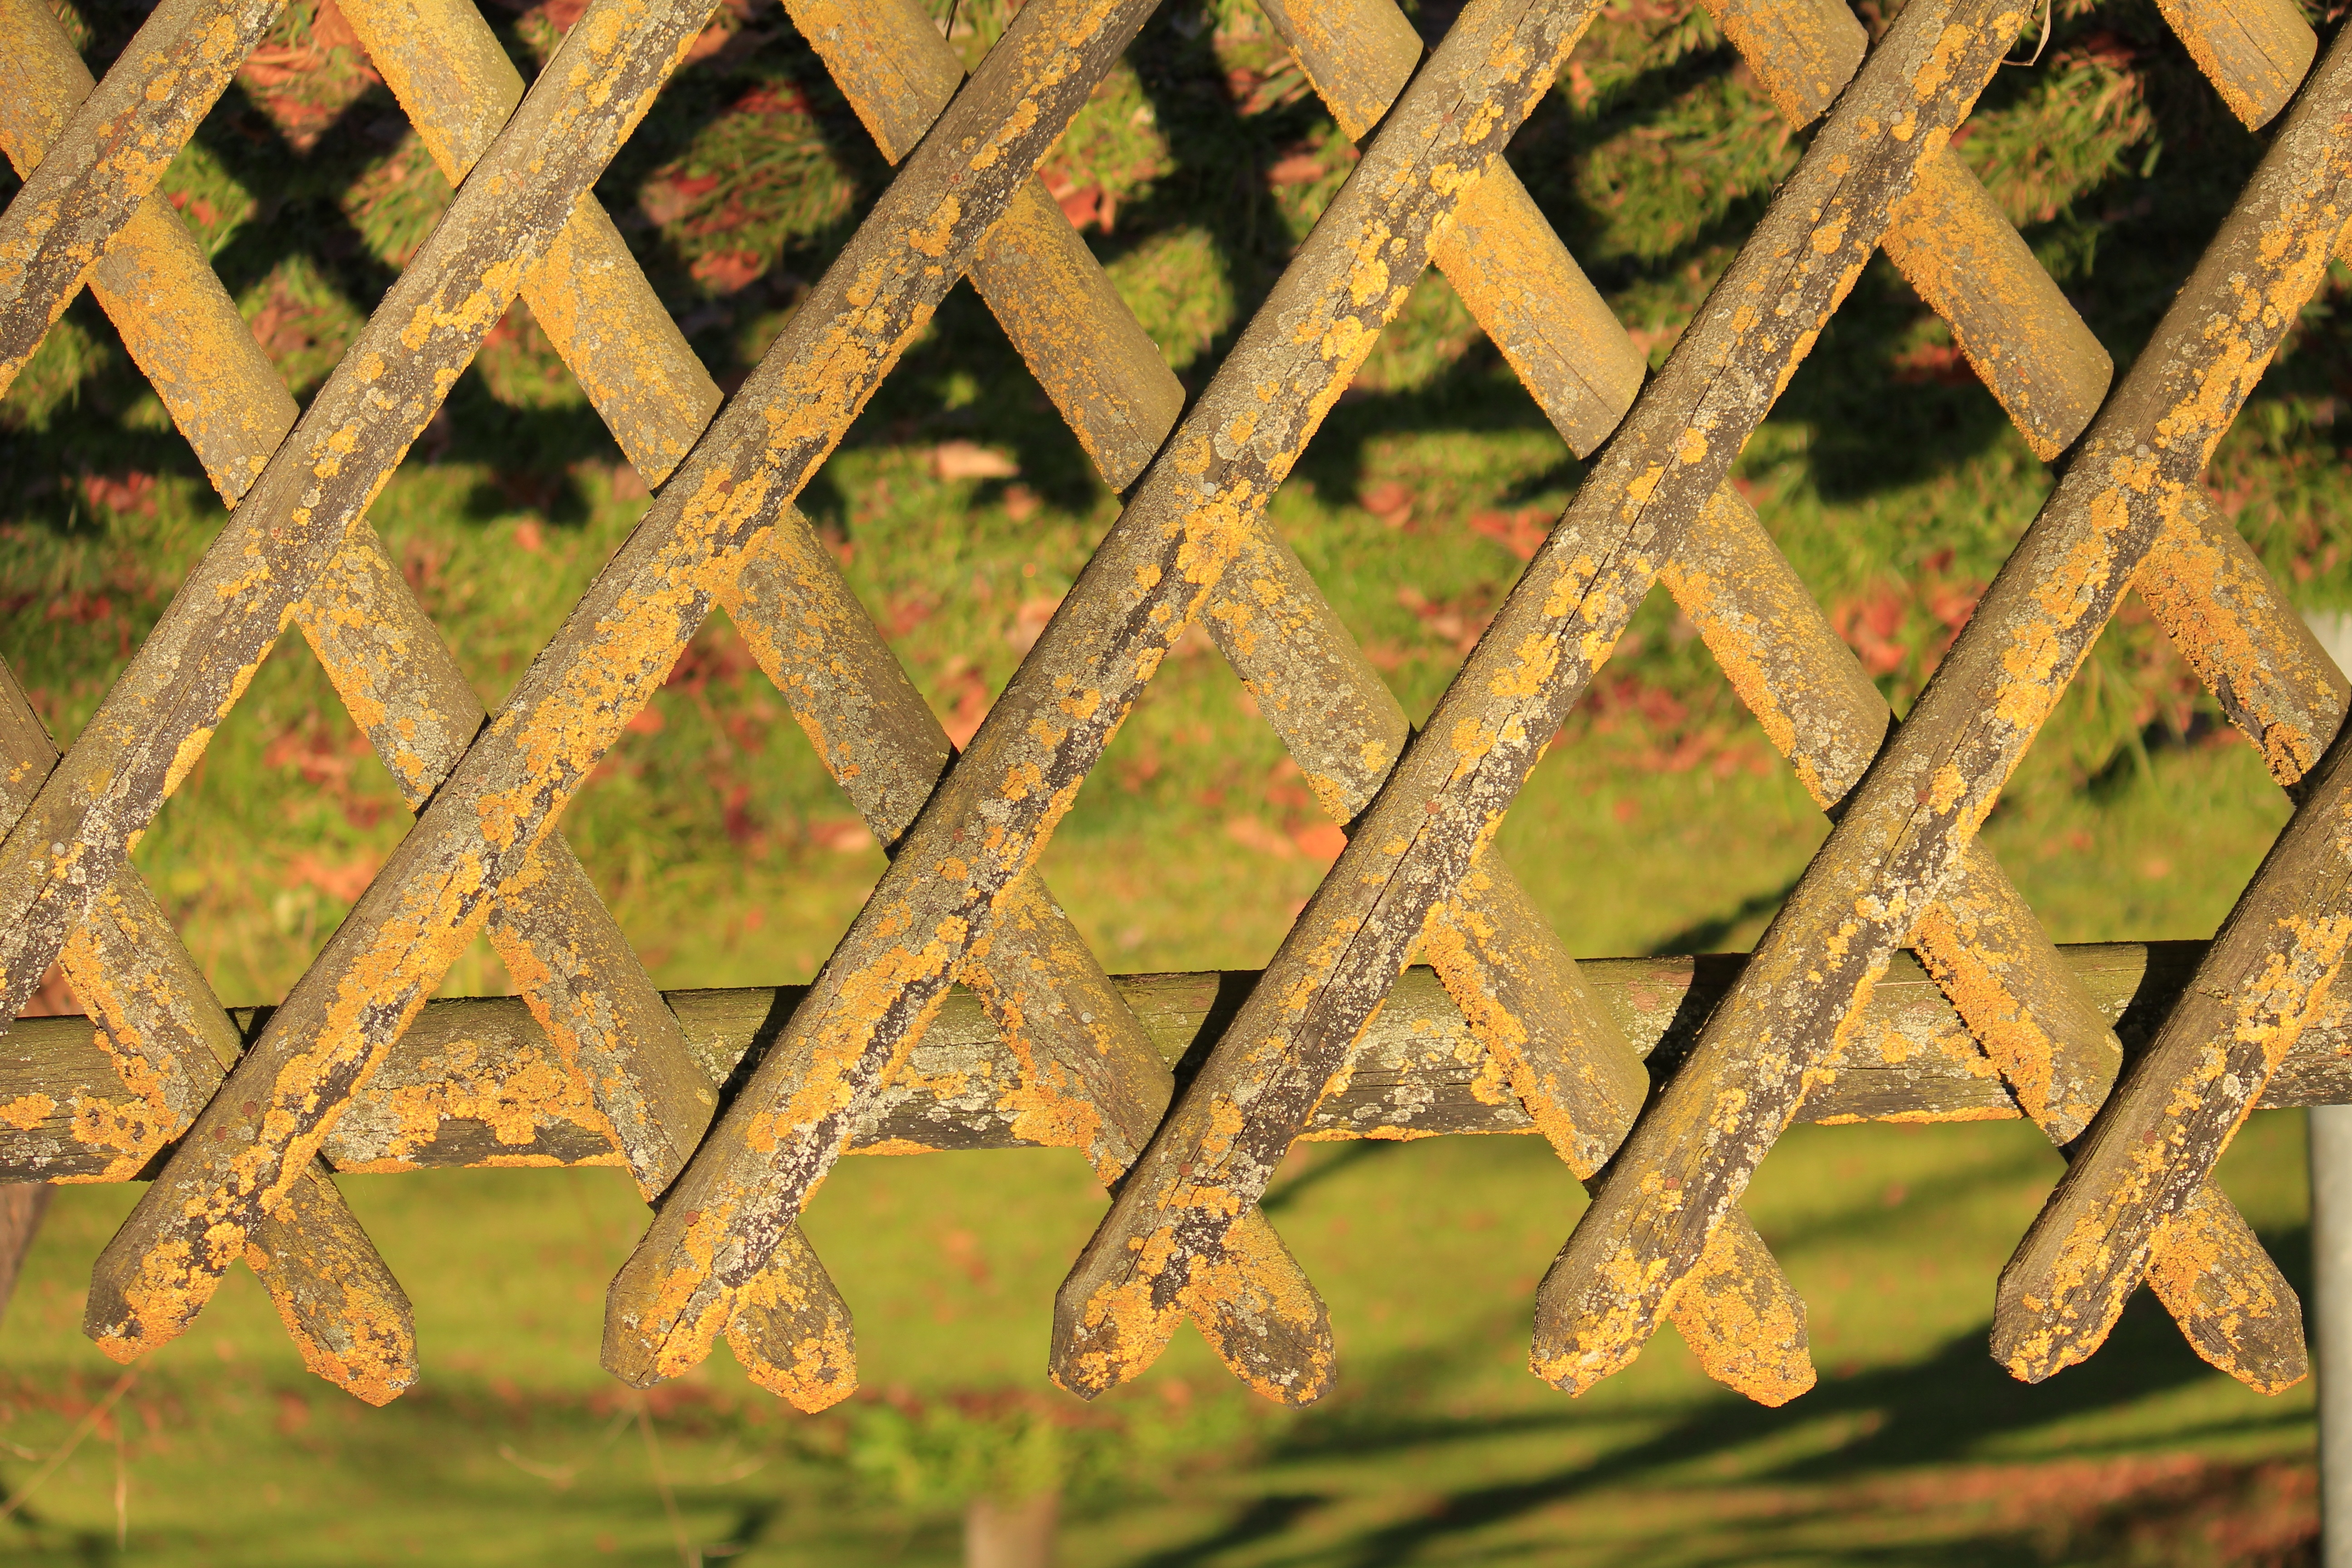
tree, nature, grass, branch, plant, leaf, flower, green, botany, flora, fauna, twig, close up, mossy, macro photography, garden fence, grass family, plant stem, woody plant, sun game